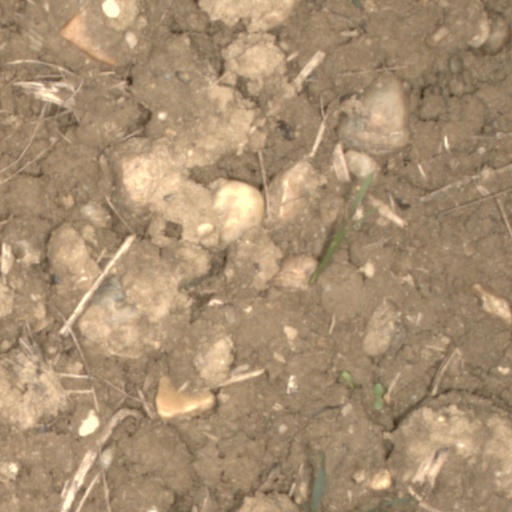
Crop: wheat